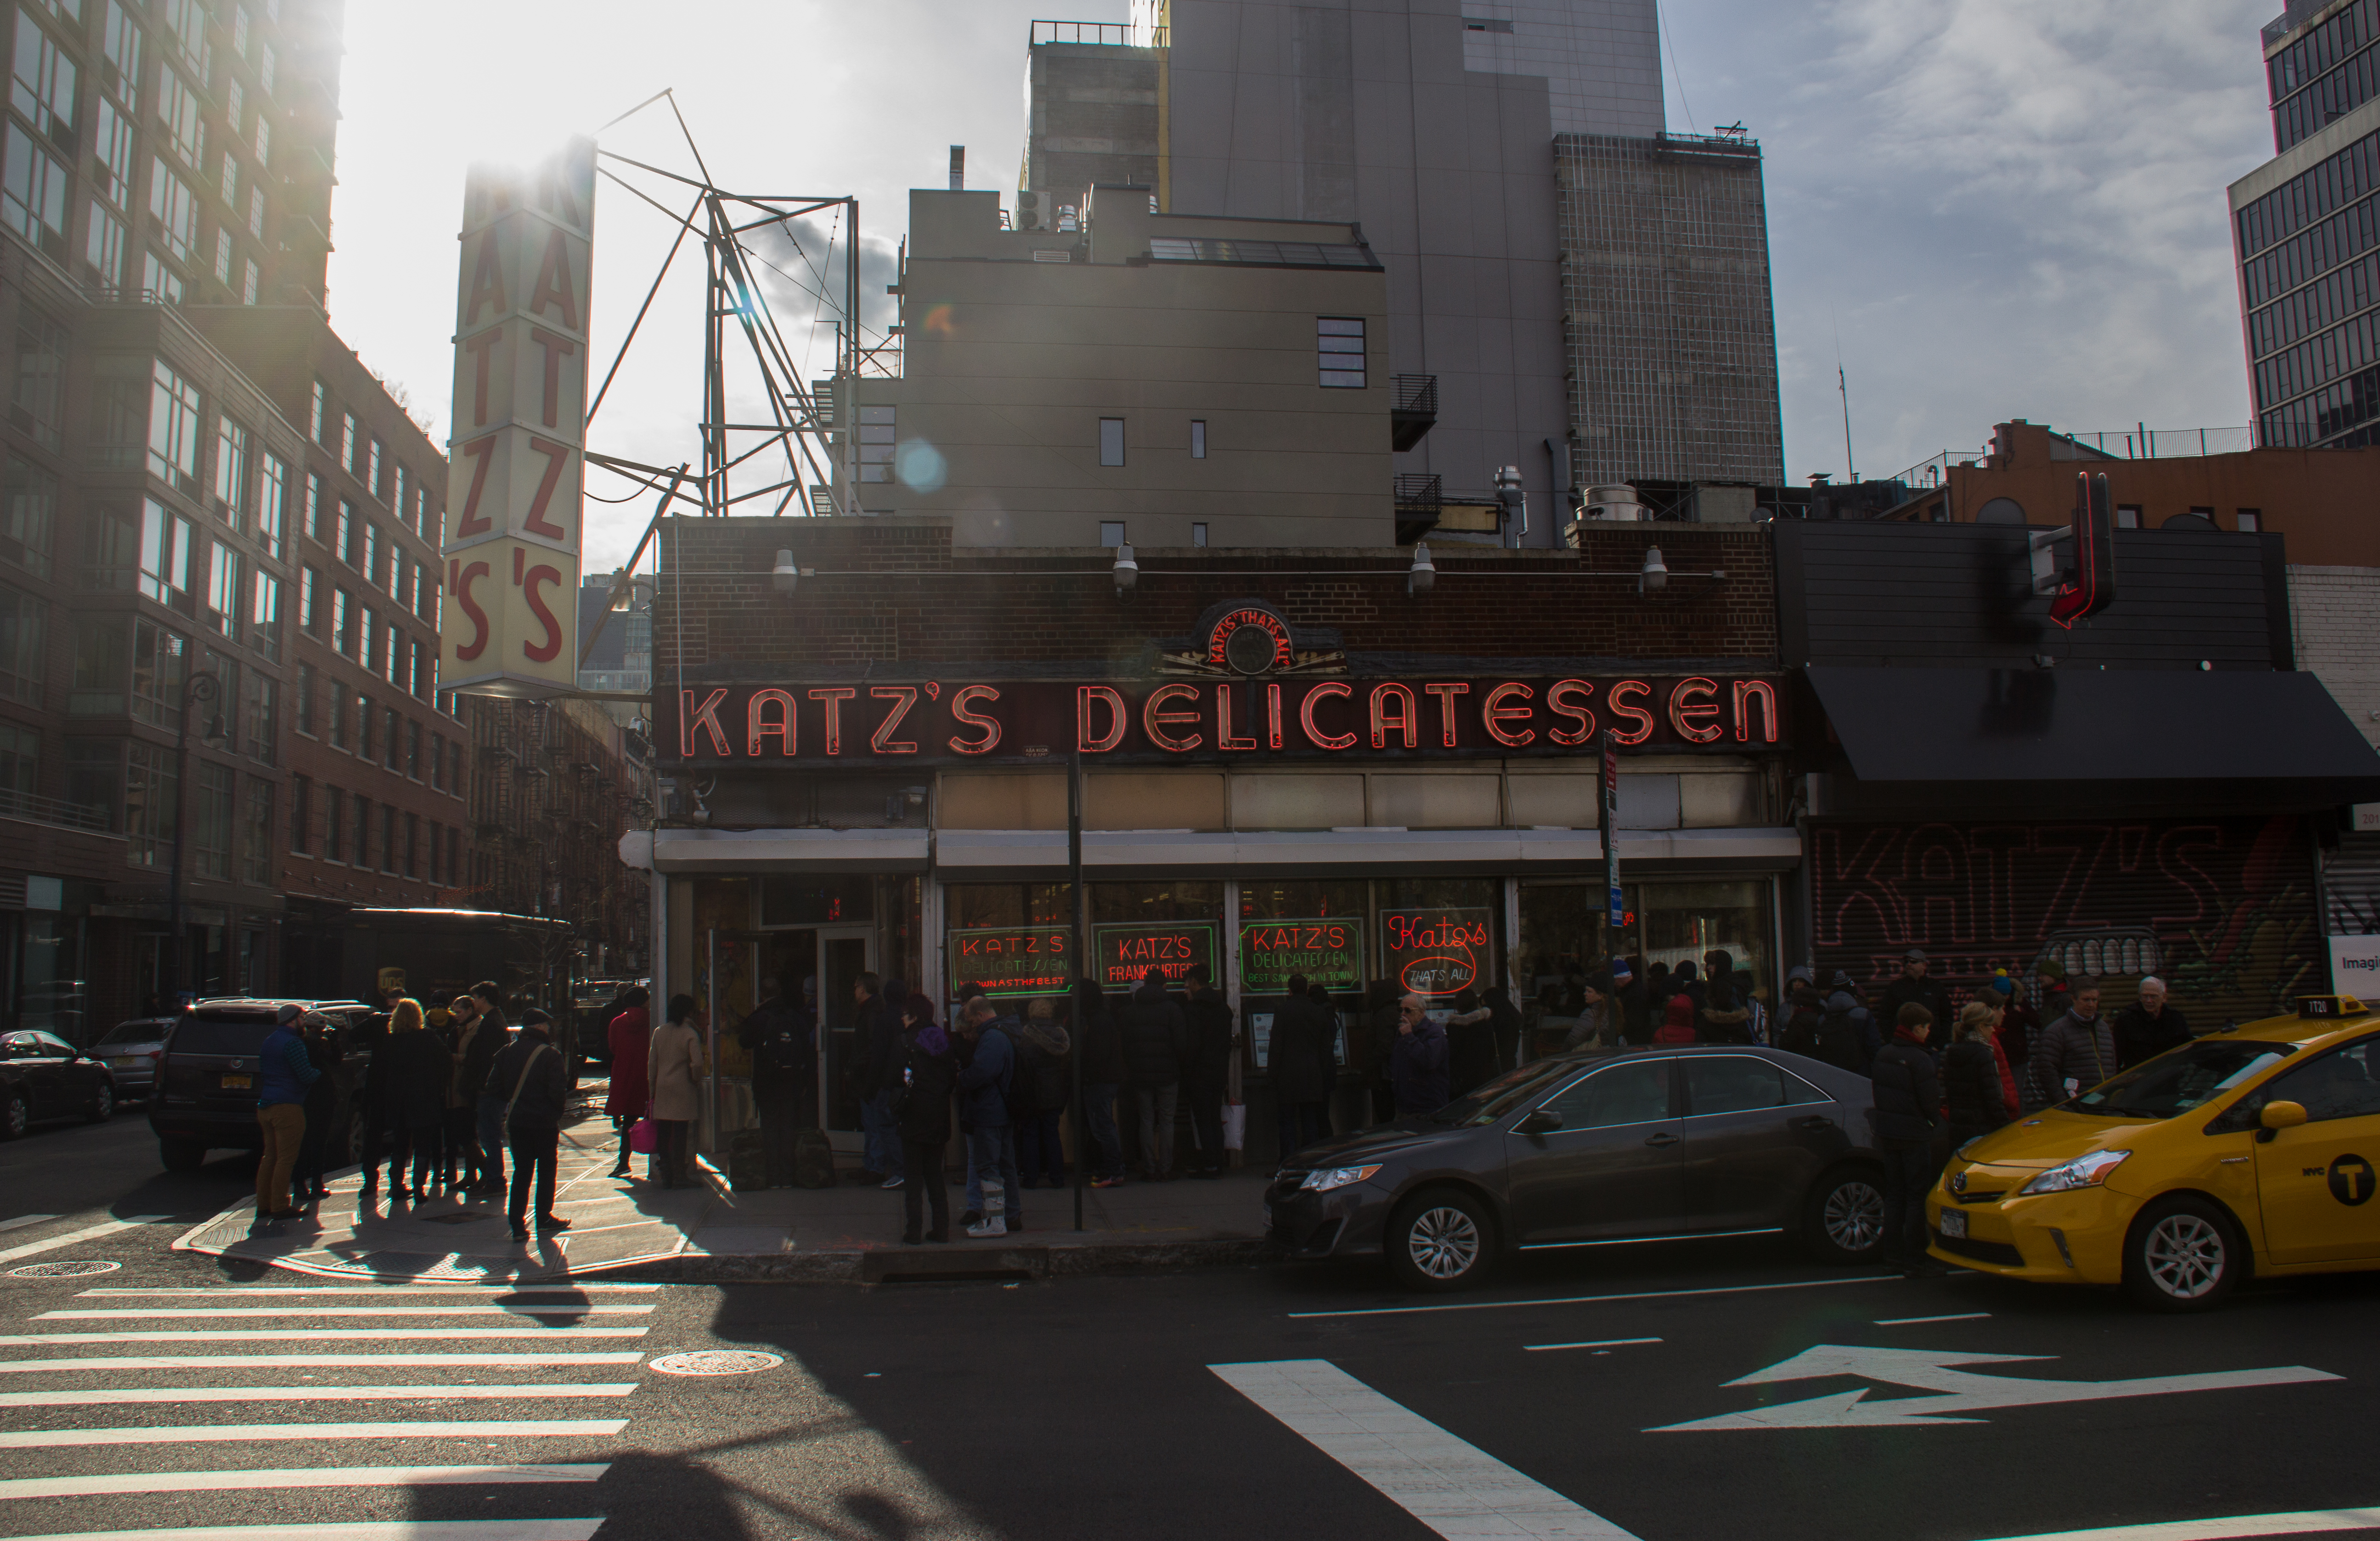
road, street, city, photo, cityscape, downtown, transport, vehicle, nyc, canon, public transport, newyork, infrastructure, newyorkcity, ny, foto, argentina, rodrigoparedes, buenosaires, 160378, www160378com, canon18200, katzsdelicatessen, canon60d, katzs, urban area, human settlement